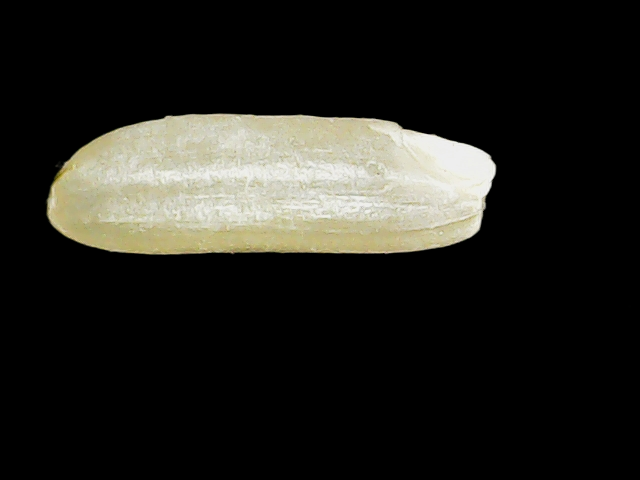
Rice variety: Binadhan16